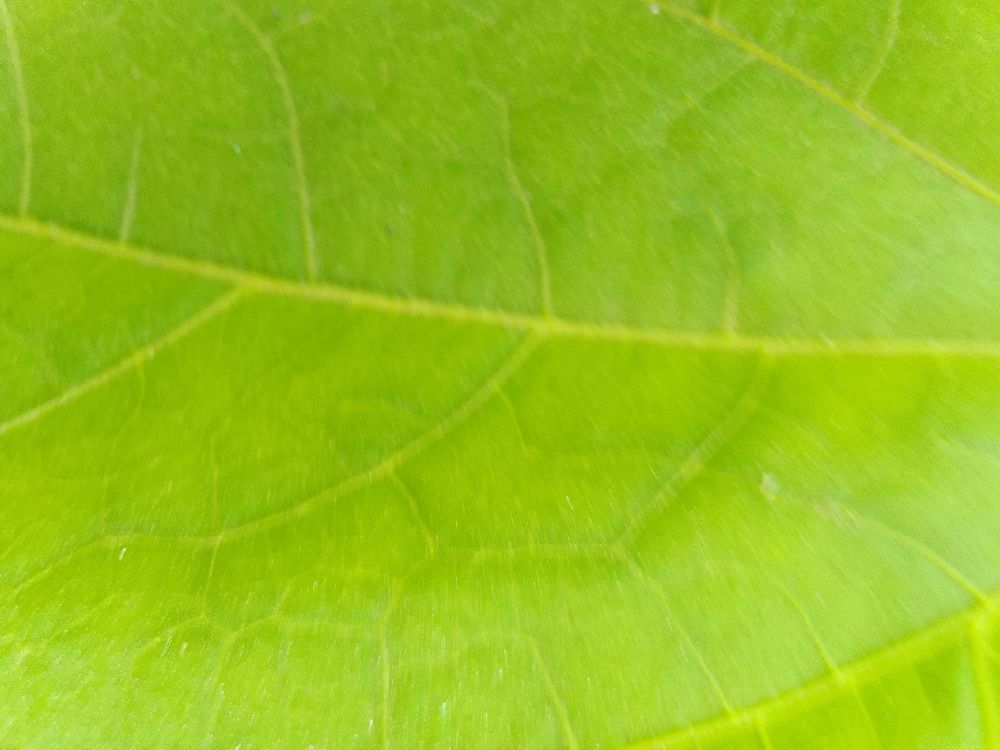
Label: healthy